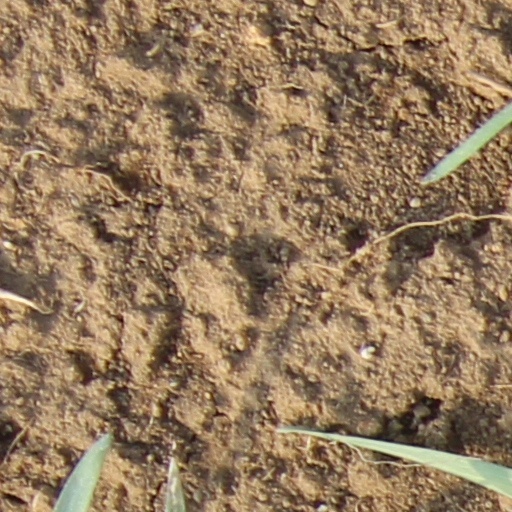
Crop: wheat